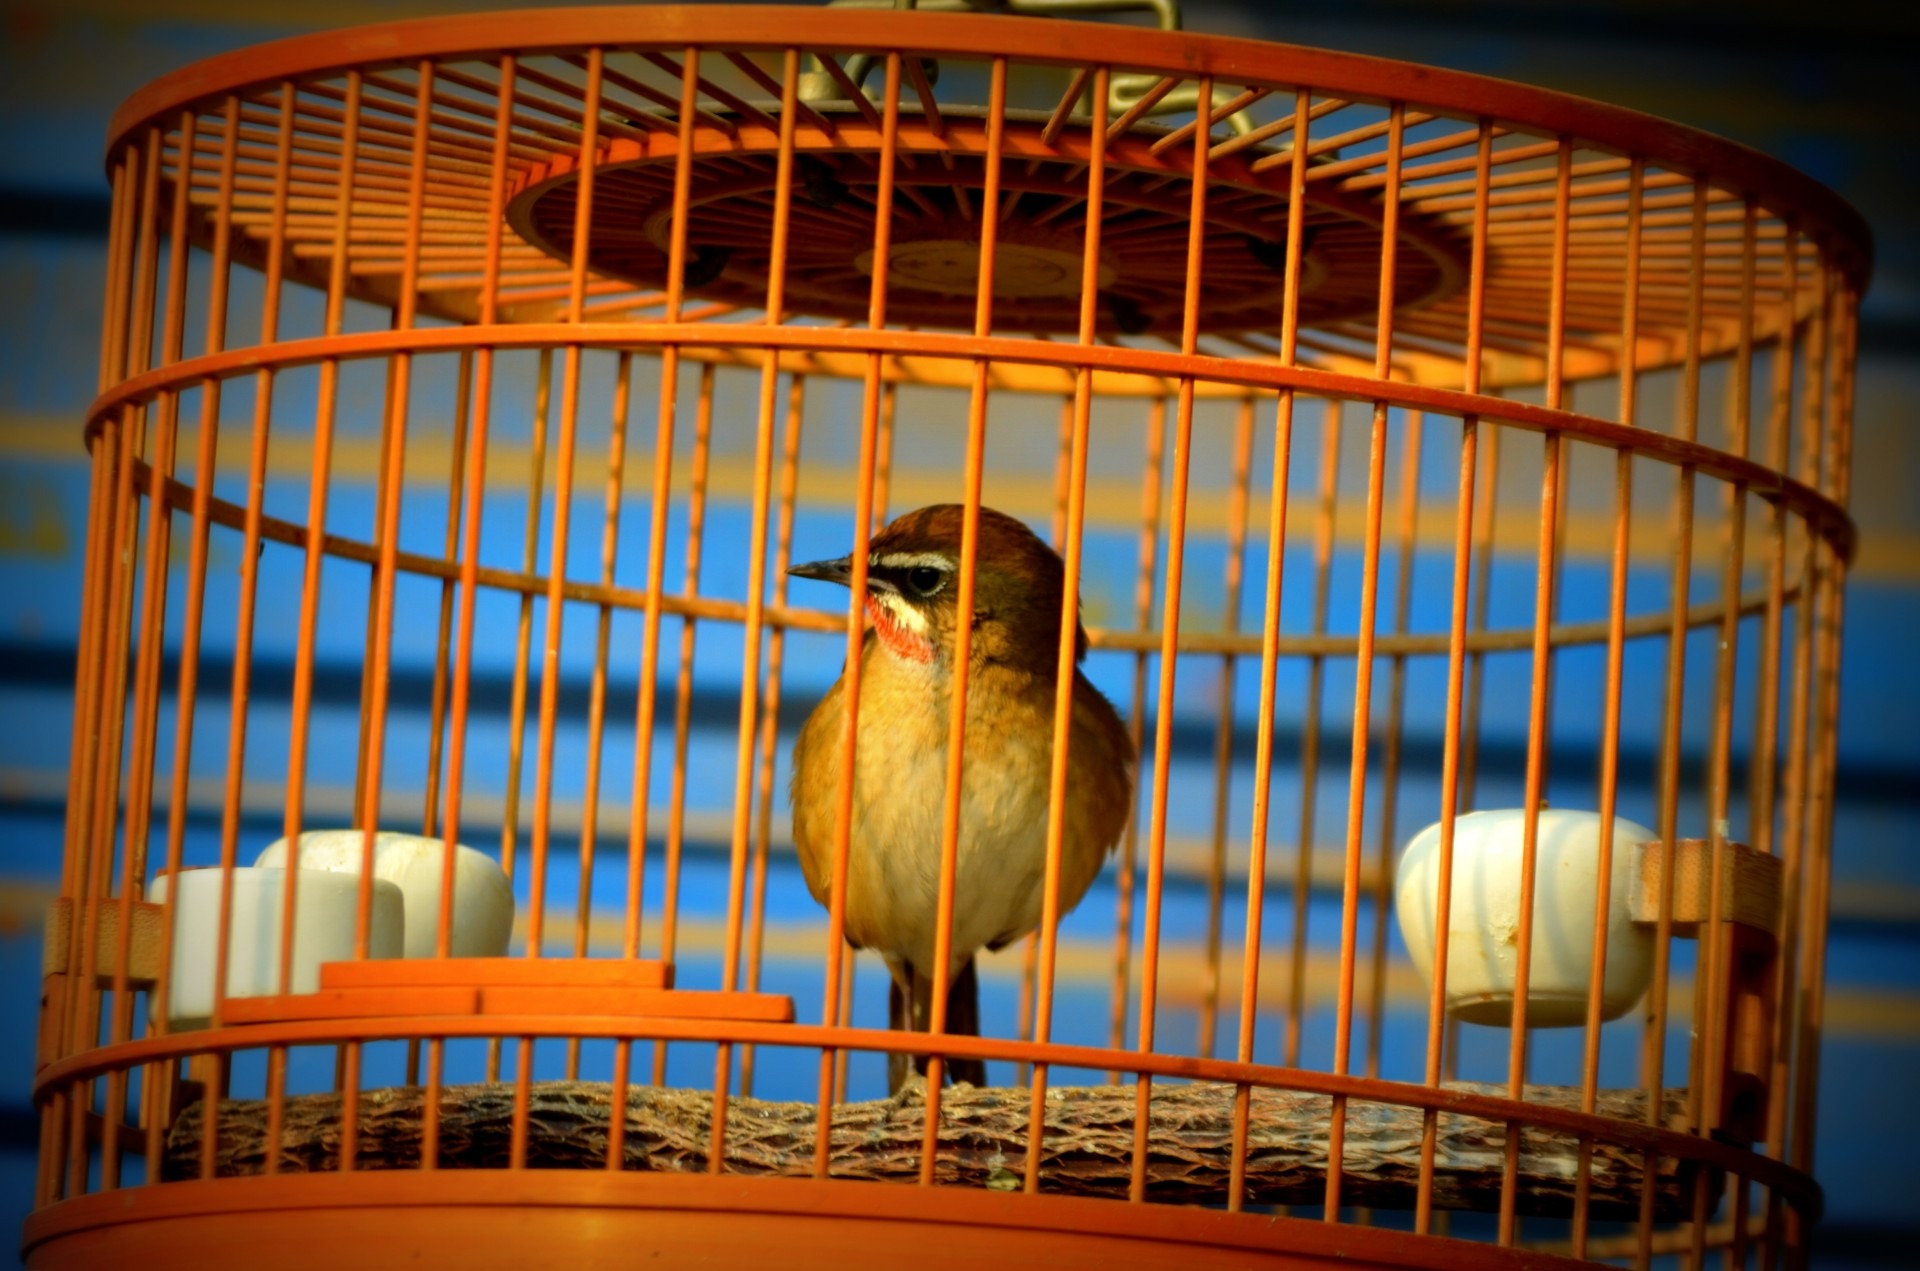
bird, light, pet, reflection, lighting, cage, sing, animals, tourist attraction, singing bird, window covering